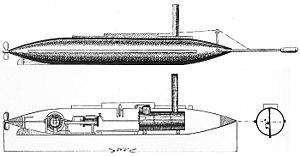
Le blocus de l'Union fait référence aux actions qui se déroulèrent entre 1861 et 1865, durant la guerre de Sécession, et au cours desquelles l'Union Navy a maintenu un effort massif sur la côte Atlantique et celle du Golfe du Mexique, auxquelles les États confédérés d'Amérique avaient accès, dans le but d'empêcher le passage des marchandises, des approvisionnements, et des armes à destination et en provenance de ces derniers. Approuvé par Lincoln le 19 avril 1861, l'Union commissionna 500 navires qui détruisirent au total pas moins de 1 500 forceurs de blocus confédérés pendant la guerre. Le blocus fait partie du plan Anaconda proposé par Winfield Scott, dont le second axe concernait le contrôle du fleuve Mississippi.